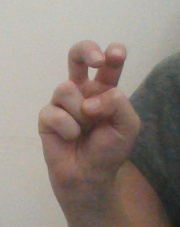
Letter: toot